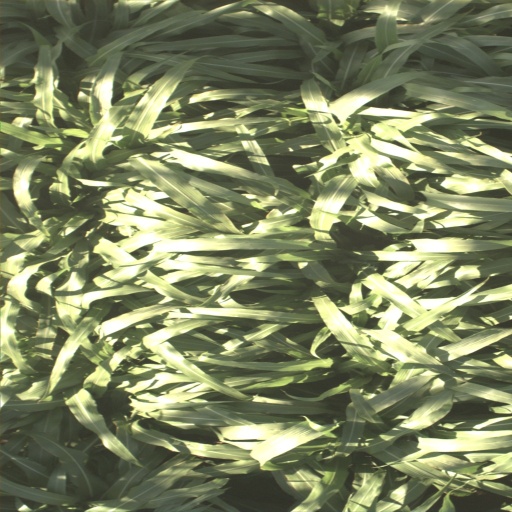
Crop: sorghum